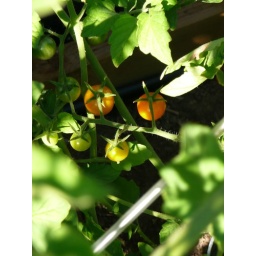
golden cherry tomatoes deep within the plant